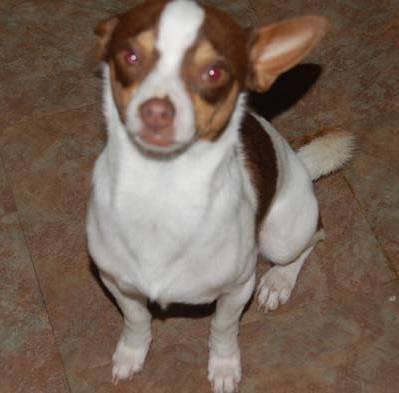
dog